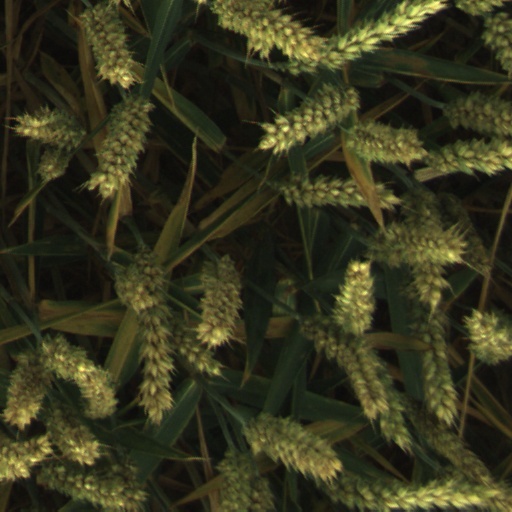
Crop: wheat